Thomas Wright (astronomer)

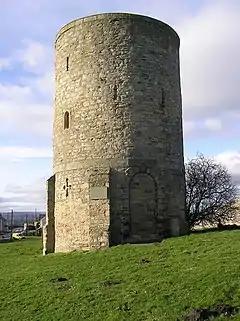

Kant termed these "island universes." However "scientific arguments were marshalled against such a possibility," and this view was rejected by almost all scientists until 1924, when Edwin Hubble showed "spiral nebulæ" were distant galaxies by measuring Cepheids.